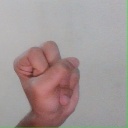
अक्षर: स